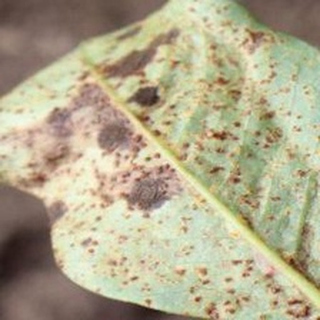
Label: groundnut_rust